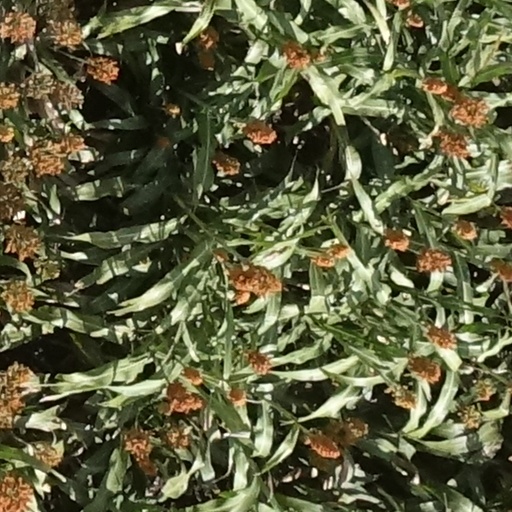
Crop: sorghum